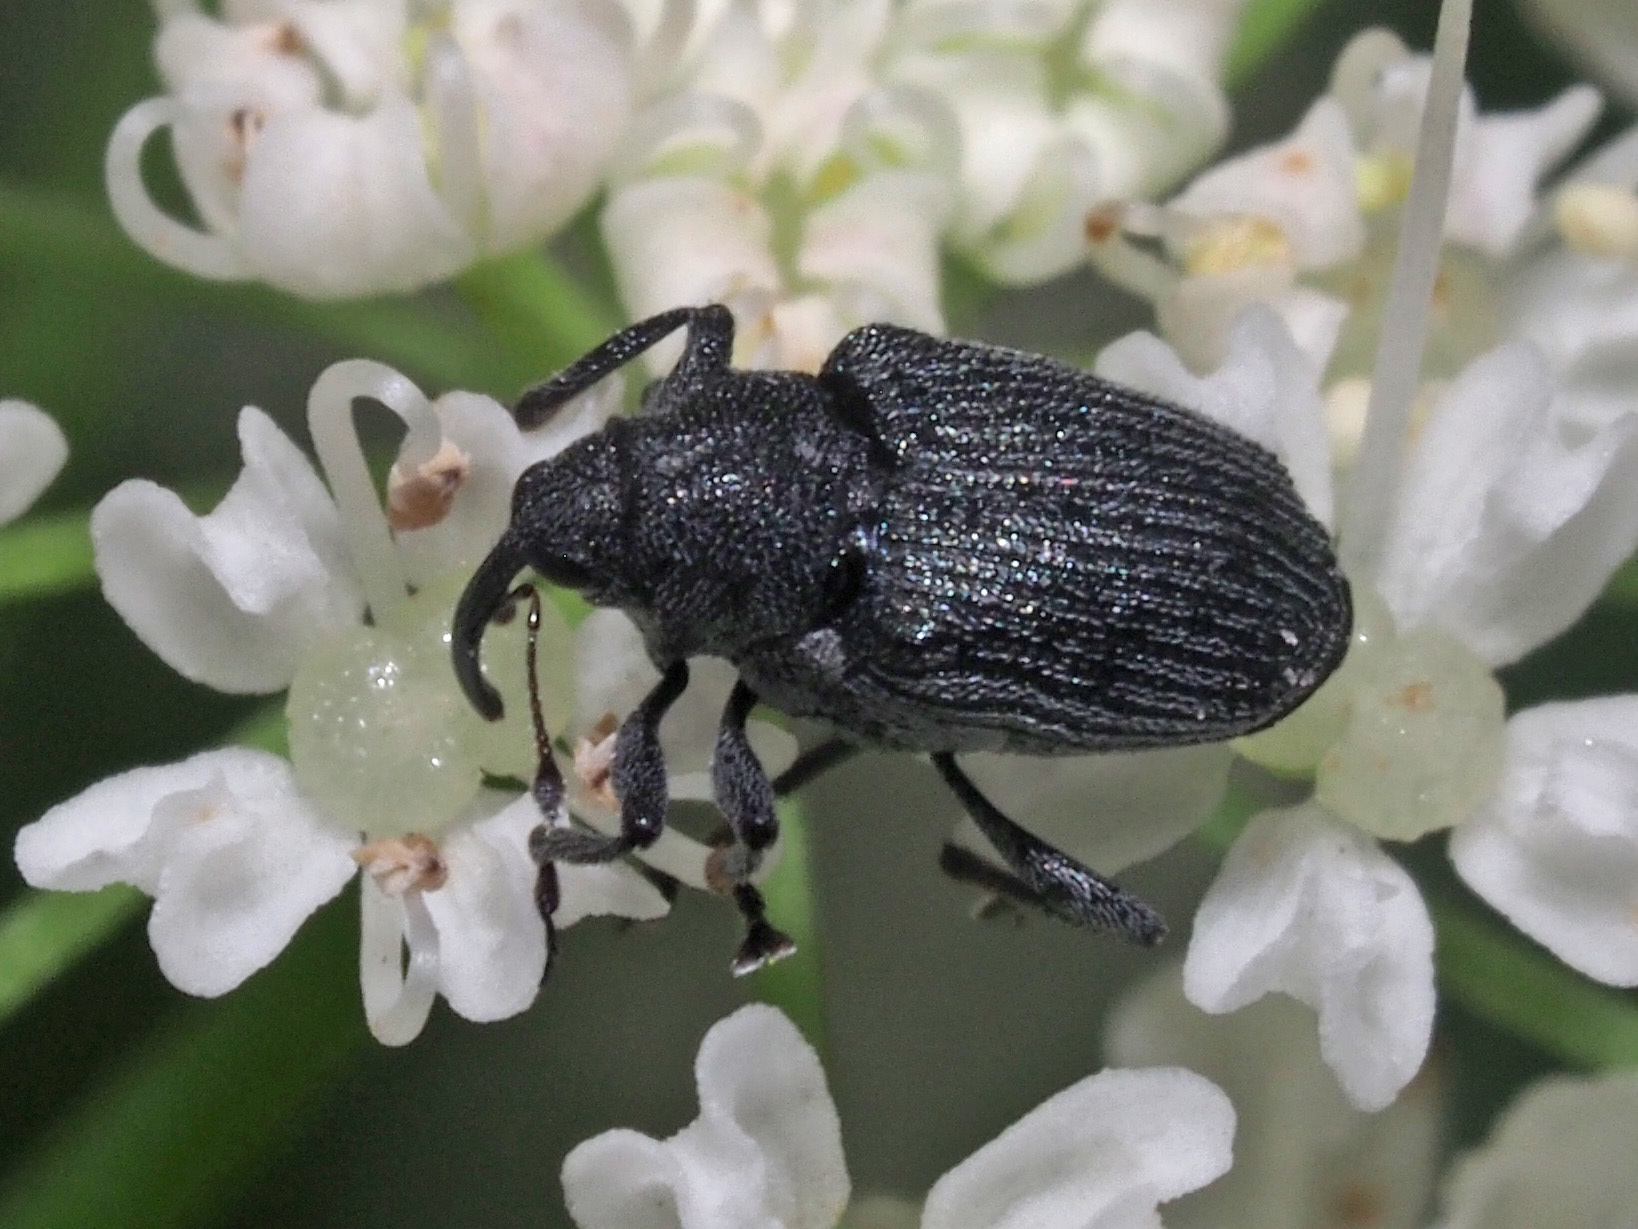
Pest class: Cabbage_seedpod_weevil